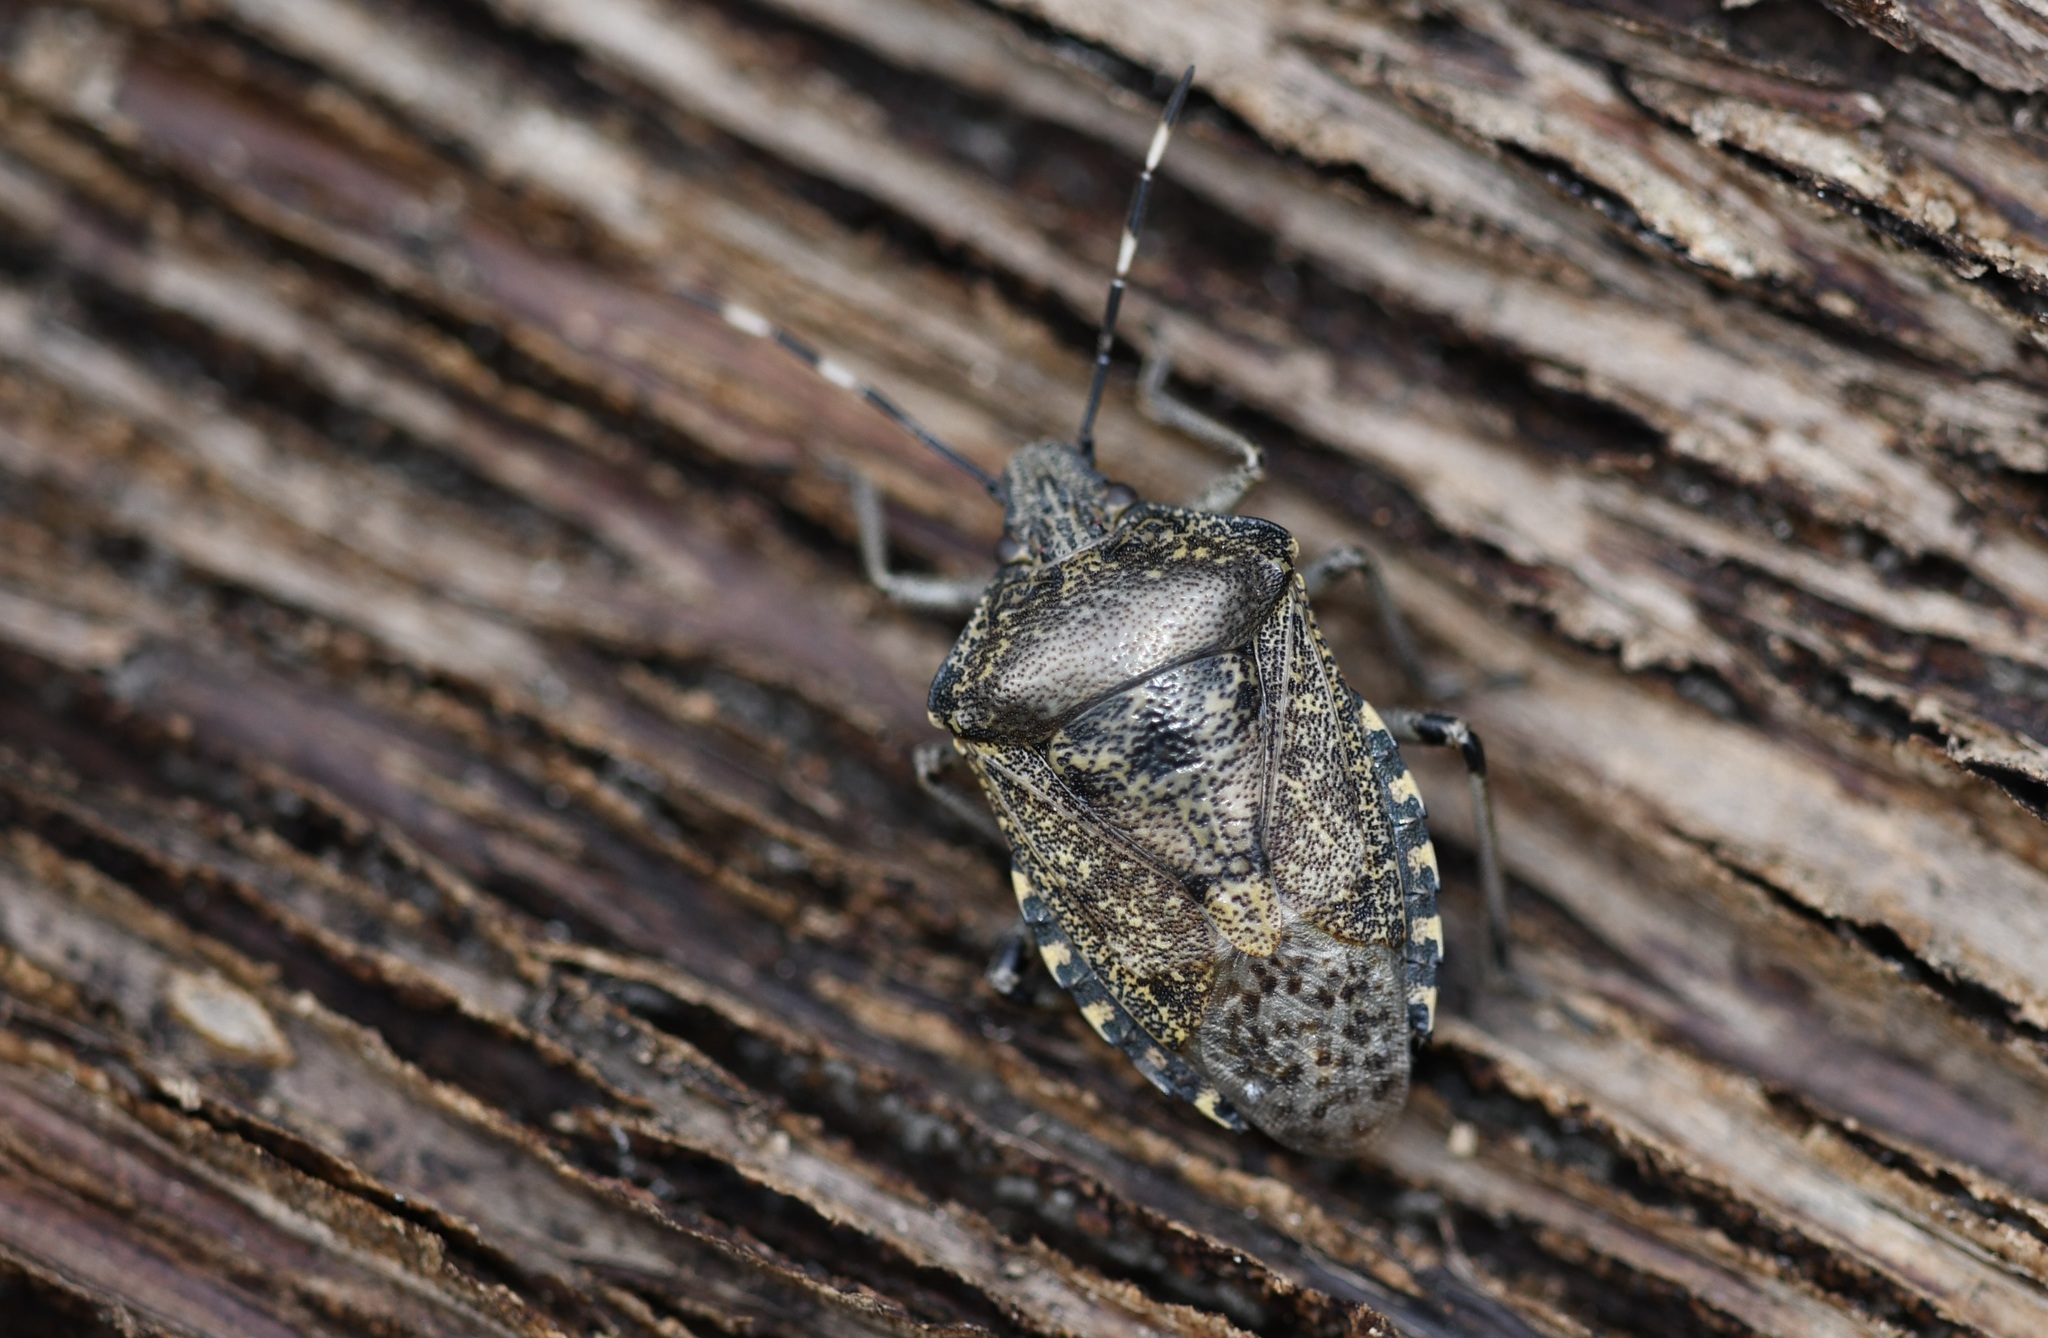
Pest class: stink_bug